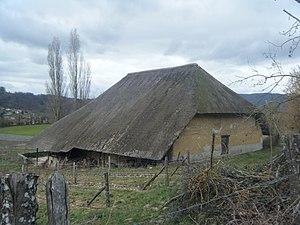
La grange de Louisias vue de la route de Chirens en mars 2015
La grange de Louisias est une grange située à Charavines, en Isère, dans la région Auvergne-Rhône-Alpes, en France.